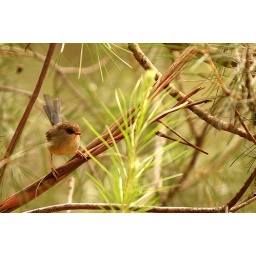
Malurus cyaneus found in Ku-ring-gai Chase National Park. The brown feathers depict a female